Paynesville, Minnesota

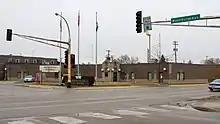
Paynesville City Hall

As of the census of 2010, there were 2,432 people, 1,065 households, and 635 families living in the city. The population density was . There were 1,148 housing units at an average density of . The racial makeup of the city was 97.0% White, 0.5% African American, 0.1% Native American, 0.4% Asian, 0.9% from other races, and 1.1% from two or more races. Hispanic or Latino of any race were 2.2% of the population.